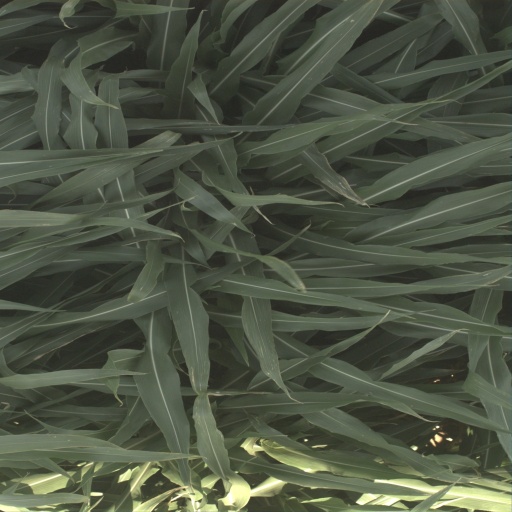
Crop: sorghum